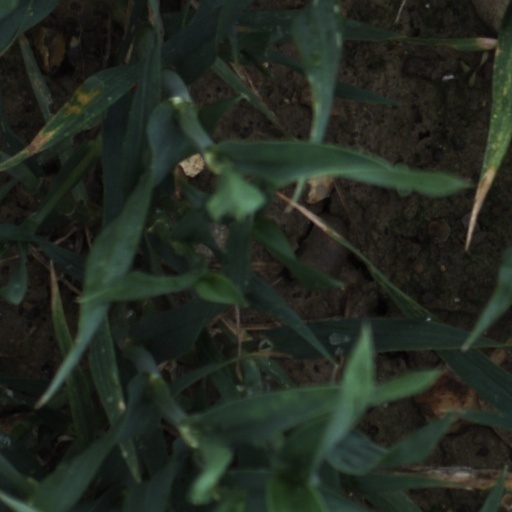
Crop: wheat